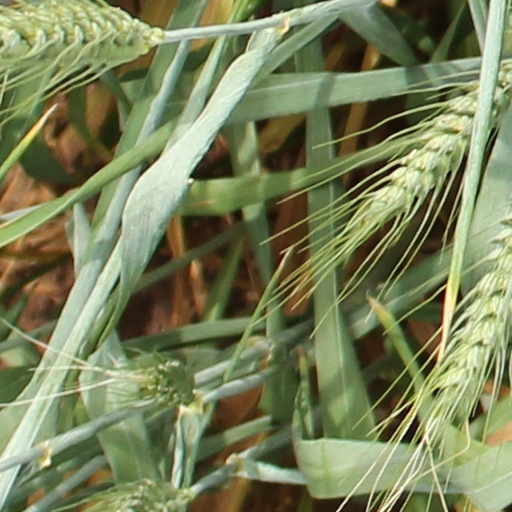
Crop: wheat